Grey's Anatomy season 2

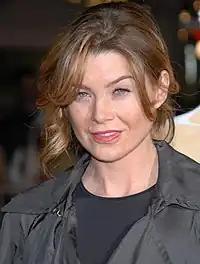
Ellen Pompeo was nominated for Best Actress in a Drama Series at the 63rd Golden Globe Awards.

The second season had 10 roles receiving star billing, out of whom 9 were returning from the first season. All the actors who appear as series-regulars portray physicians from the fictional Seattle Grace Hospital, specialized in surgery. Ellen Pompeo acted as Meredith Grey, the protagonist and the narrator of the series, a surgical intern who struggles to balance the difficulties of the competitive career she has chosen, with her troubled personal background. Sandra Oh portrayed highly competitive intern Cristina Yang, who suffers a miscarriage just as she starts accepting her upcoming motherhood. Katherine Heigl played intern Izzie Stevens, in a continuous struggle to be looked upon as a doctor, not the model she used to be. Justin Chambers acted as Alex Karev, who begins to develop an emotional side of his personality, after being introduced as arrogant and selfish. T. R. Knight played the role of intern George O'Malley, whose insecurity and lack of self-confidence evolve due to his unshared feelings for Meredith Grey. Chandra Wilson portrayed surgical resident and brilliant general surgeon Miranda Bailey, the mentor of the five interns, whose rudeness and cold attitude earns her the nickname "The Nazi." James Pickens, Jr. portrayed Seattle Grace Hospital's Chief of Surgery, Richard Webber, whose relationship with Meredith Grey's mother, which occurred 21 years ago, threatens to ruin his marriage. Isaiah Washington played the role of attending physician and cardiothoracic surgeon Preston Burke, who learns that Cristina, with whom he had a sexual relationship, is pregnant with his child. Patrick Dempsey portrayed attending neurosurgeon Derek Shepherd, whose relationship with intern Meredith Grey has been the focal point of the series since its inception. Although originally conceived as a guest-star with a 5-episode story arc, Kate Walsh decided to extend her contract following positive reviews from critics and fans, resulting in her getting promoted to series-regular status. Being the first addition to the original cast from the first season, Walsh began receiving star-billing in the seventh episode of the season, portraying obstetrician-gynaecologist and world-class neonatal surgeon Addison Montgomery Shepherd, who comes in Seattle seeking reconciliation with her estranged husband, Derek Shepherd.